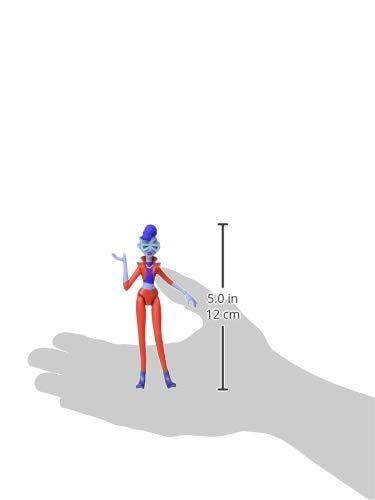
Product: Wreck It Ralph 2 Fashion Yesss Action Figure
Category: Toys & Games | Collectible Toys | Statues, Bobbleheads & Busts
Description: Includes your favorite yesses character from the movie.
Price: $3.56
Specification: ProductDimensions:1.8x3.5x4inches|ItemWeight:0.8ounces|ShippingWeight:0.8ounces(Viewshippingratesandpolicies)|ASIN:B07F243P1R|Itemmodelnumber:36853|Manufacturerrecommendedage:5-8years